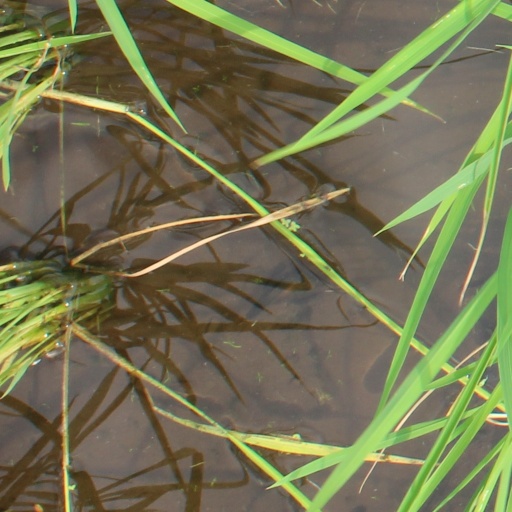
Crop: rice